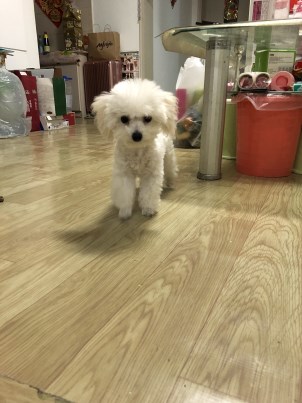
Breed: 7449-n000128-teddy